Lille Strandstræde 8

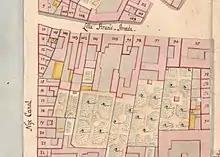
No. 103 seen in a detail from Christian Gedde's map of St. Ann's East Quarter, 1757

The site was formerly part of a much larger property, comprising present-day Lille Strandstræde 8, Nyhavn 41-49 and Toldbodgade 1-3. This large property was listed in Copenhagen's first cadastre of 1689 as No. 28 in St. Ann's East Quarter and belonged to tanner Villum Lydersen at that time.